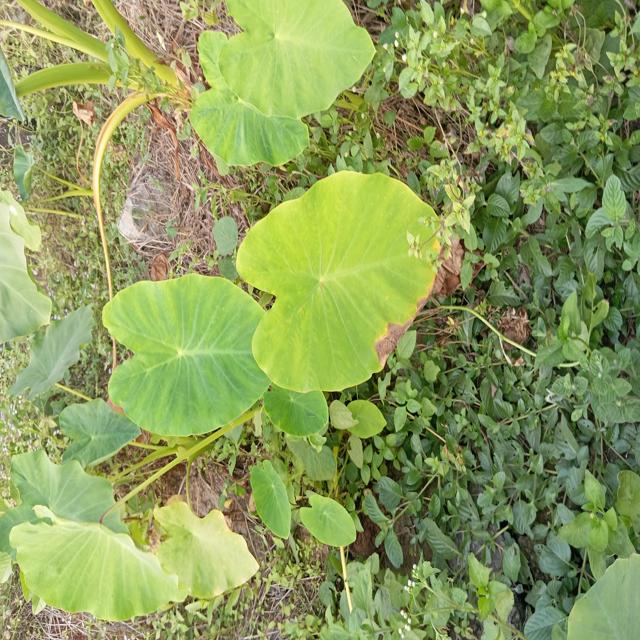
Label: Mid_Blight